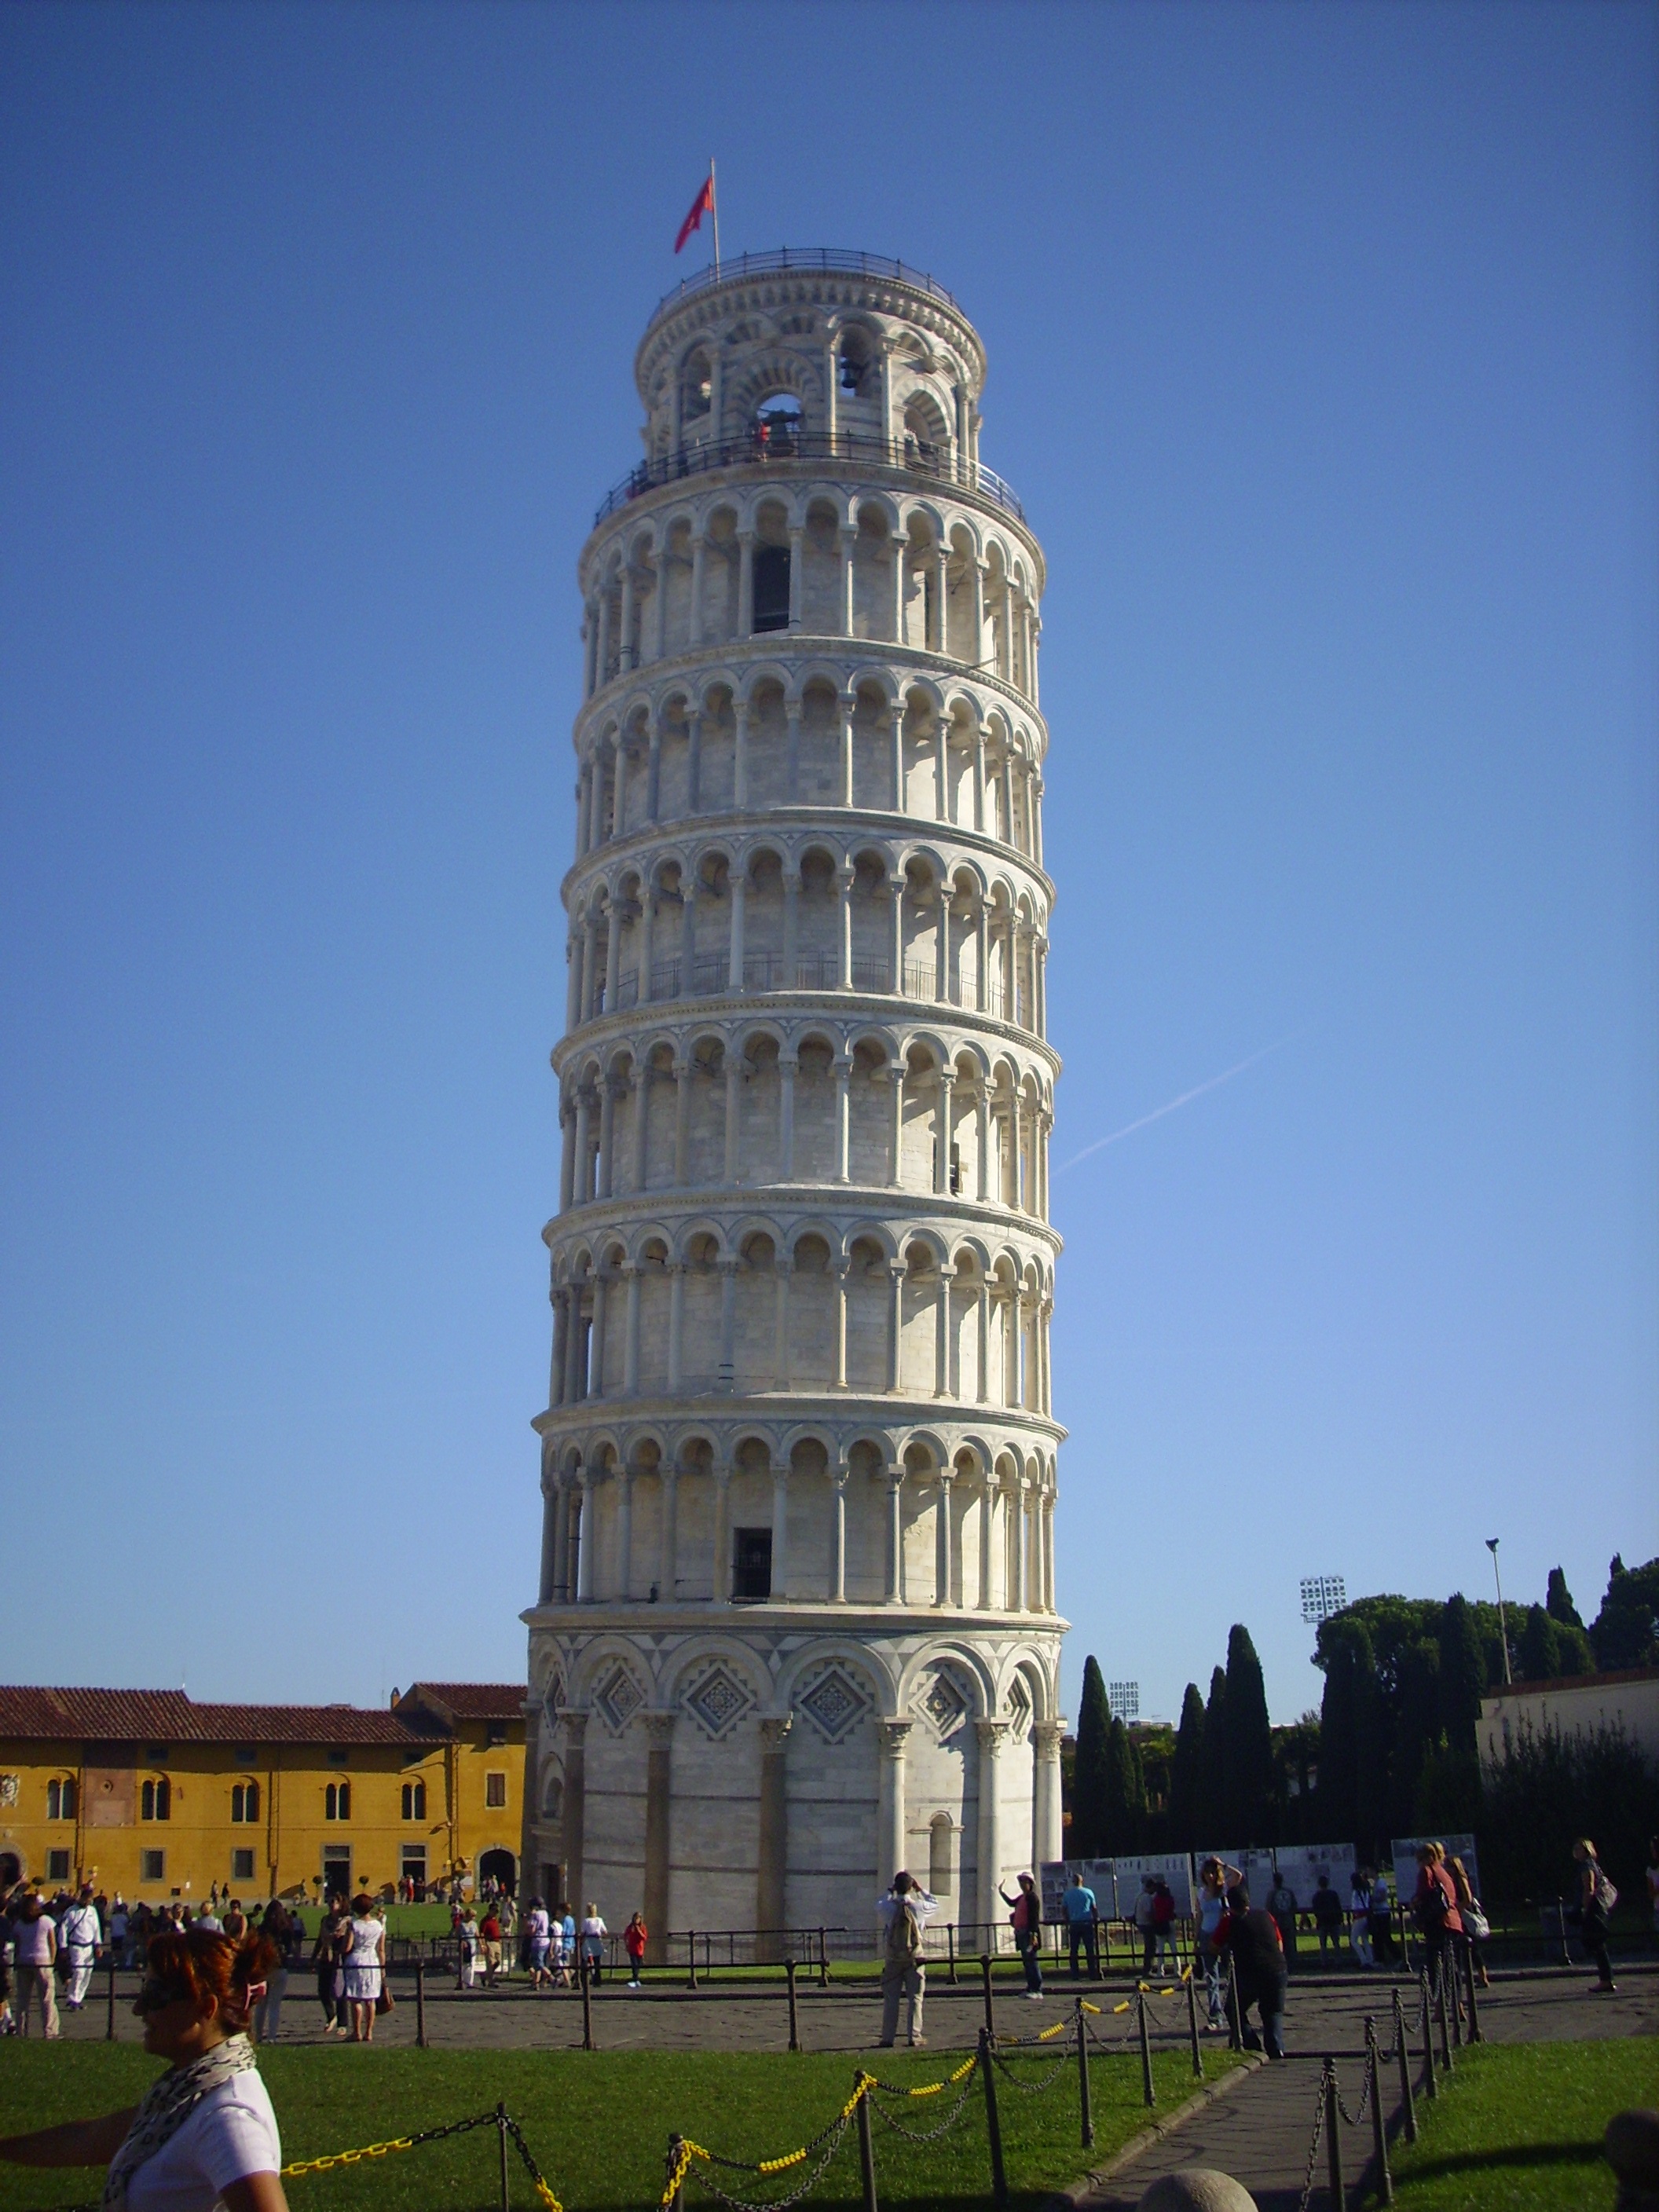
architecture, building, skyscraper, monument, europe, tower, landmark, italy, tuscany, historic, tower block, pisa, leaning, culture, control tower, leaning tower of pisa